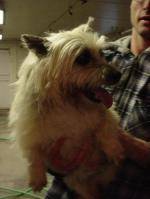
Label: dog